Pauleta

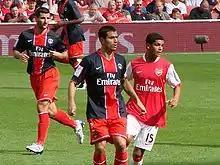
Pauleta in action for PSG at the Emirates Cup in July 2007, finding space around Denílson of Arsenal

Pauleta joined Paris Saint-Germain F.C. ahead of the 2003–04 season, signing a three-year contract in a reported €12 million transfer deal. He helped the capital side to its first silverware in six years by scoring the only goal of the 2004 French Cup final against LB Châteauroux, and continued with his goal scoring exploits in the league, netting 18 times in 37 contests as they finished the league in second place.